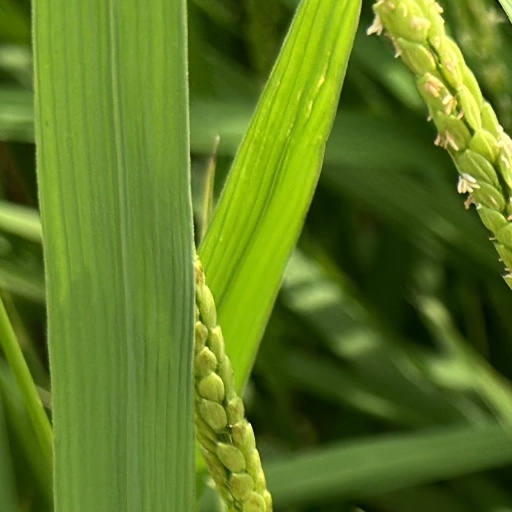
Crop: rice